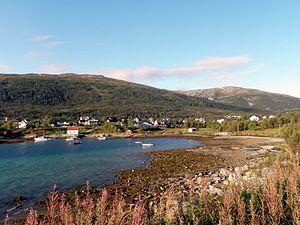
Kaldfjord est une localité du comté de Troms, en Norvège.